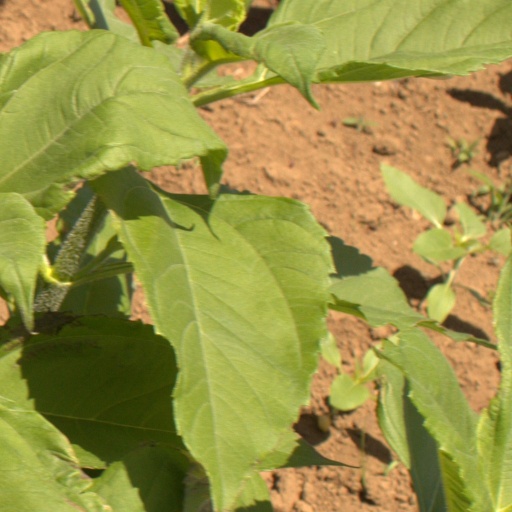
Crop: Jerusalem artichoke